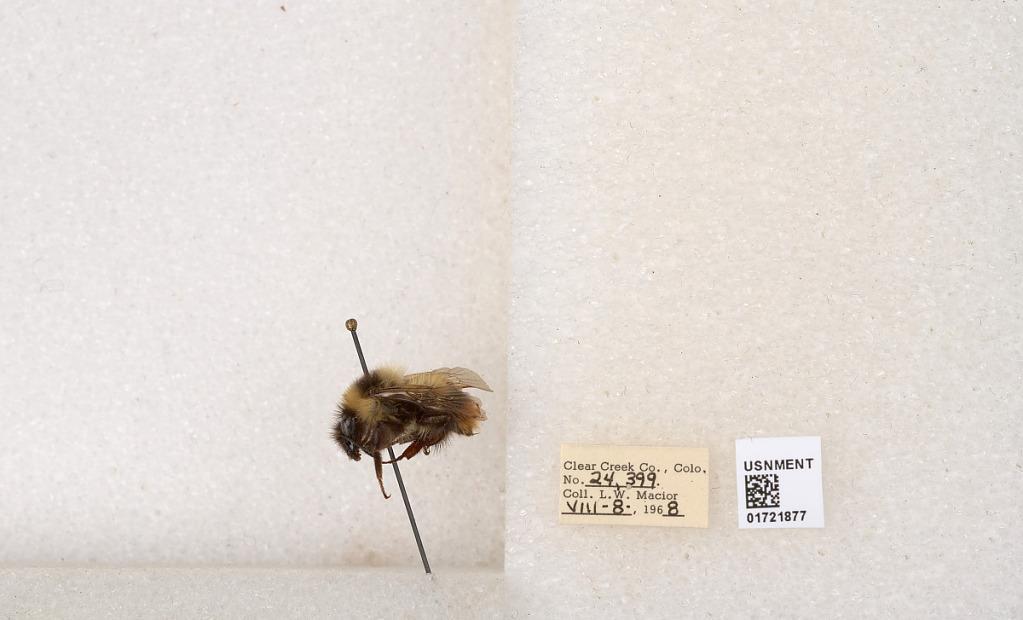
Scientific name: Bombus kirbyellus
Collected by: L. Macior
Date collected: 1968-8-8
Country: United States
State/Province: Colorado
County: Clear Creek
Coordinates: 39.6891, -105.644